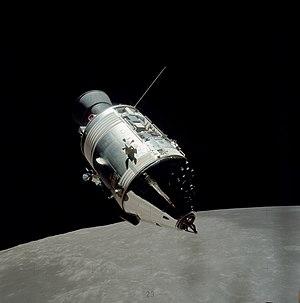
Le module de Commande et de Service d'Apollo 17 photographié depuis le module lunaire Apollo au moment du rendez vous postérieur à l'exploration au sol
Apollo 17 est la dernière mission du programme spatial Apollo à emmener des hommes à la surface de la Lune. Avec cette mission, l'agence spatiale américaine, la NASA, conclut le projet lancé en 1961 par le président John F. Kennedy qui avait pour objectif d'amener des hommes sur la Lune. Apollo 17 est, comme Apollo 15 et 16, une mission de type J, caractérisée par un important volet scientifique. Le module lunaire utilisé permet aux astronautes de séjourner trois jours sur la surface de la Lune ; les sorties extravéhiculaires peuvent durer jusqu'à huit heures tandis que la mobilité des astronautes est accrue grâce au rover lunaire ; le vaisseau Apollo emporte des expériences scientifiques mises en œuvre en surface mais également en orbite.